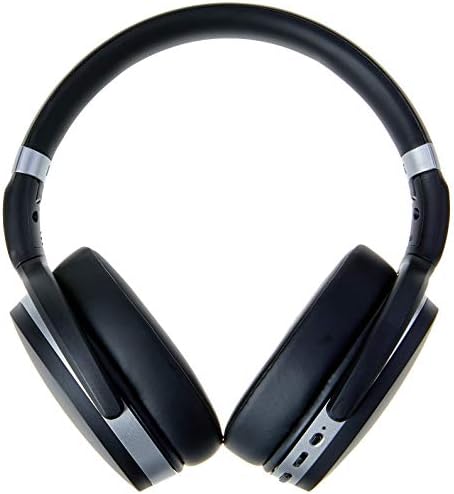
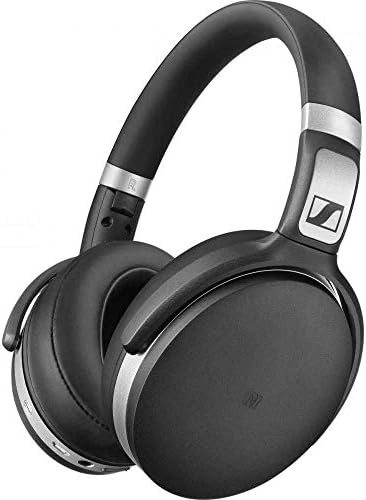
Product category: headphones
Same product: yes